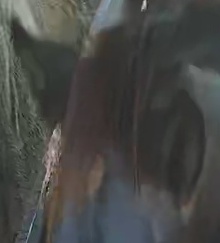
Face region: ears (position_of_ears)
Pain indicator: not_present